2015 World Championships in Athletics – Men's triple jump

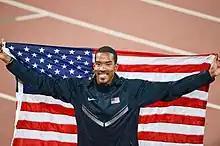
Winner Christian Taylor with the second best jump in history

The men's triple jump at the 2015 World Championships in Athletics was held at the Beijing National Stadium on 26 and 27 August.